Moptop (band)

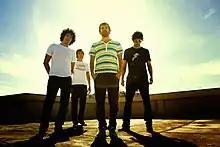
A promotional picture of the band from 2008

Moptop is a Brazilian alternative rock band from Rio de Janeiro, popular throughout the mid- to late 2000s. Initially known as DeLux, they were formed in 2003 and comprised vocalist/lead guitarist Gabriel Marques, rhythm guitarist Rodrigo Curi, bassist Daniel Campos and drummer Mário Mamede. Strongly influenced by acts such as The Strokes (to whom they were frequently compared), The Beatles, Franz Ferdinand, Ramones and Los Hermanos, they began playing in small venues with songs in English; by the time of the release of their first demo, "Moonrock", in 2005, they changed their name to "Moptop" in a reference to the famous hairstyle worn by The Beatles in the 1960s.